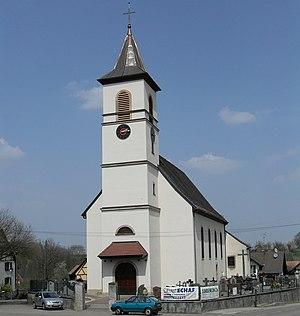
L'èglise Notre-Dame de l'Assomption à Willer
Willer [vilɛʁ] est une commune française située dans le département du Haut-Rhin, en région Grand Est.